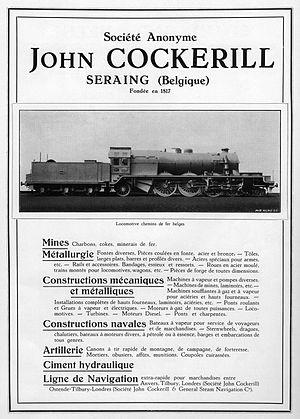
La Type 36 des chemins de fer belges (SNCB) était une locomotive à vapeur pour trains de marchandises lourds de disposition Decapod à quatre cylindres simple expansion mise en service de 1909 à 1914. Elles furent également employées par les chemins de fer russes après 1915.
La Type 10 des chemins de fer belges (SNCB) était une locomotive à vapeur rapide de type Pacific.
La Société anonyme John Cockerill à Seraing est une ancienne société sidérurgique et charbonnière de la région de Liège ainsi nommée après la mort de son fondateur, John Cockerill, survenue en 1840. Résultat de fusions qui se sont faites dès le XIXᵉ siècle, et la fusion définitive de Cockerill avec la société sidérurgique Hainaut-Sambre, Cockerill-Sambre est l'un des fleurons de l'industrie belge, avant son déclin progressif.